Pelee, Ontario

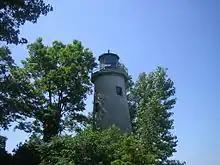
Almost abandoned lighthouse at Pelee Island

The MV "Pelee Islander", which continues to operate, carries 196 passengers and 14 vehicles. MV "Upper Canada", which serviced Pelee prior to MV "Jiimaan", was sent to Lake Huron (the people of Christian Island received her for transport to and from the mainland) when MV "Jiimaan" began service to Pelee. MV "Pelee Islander" was built at Erieau, Ontario in 1960.